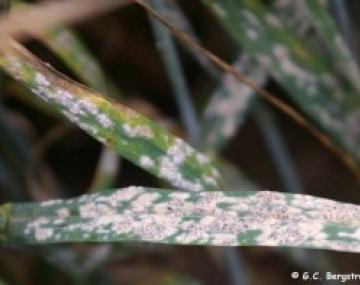
Plant: Wheat
Disease: wheat powdery mildew